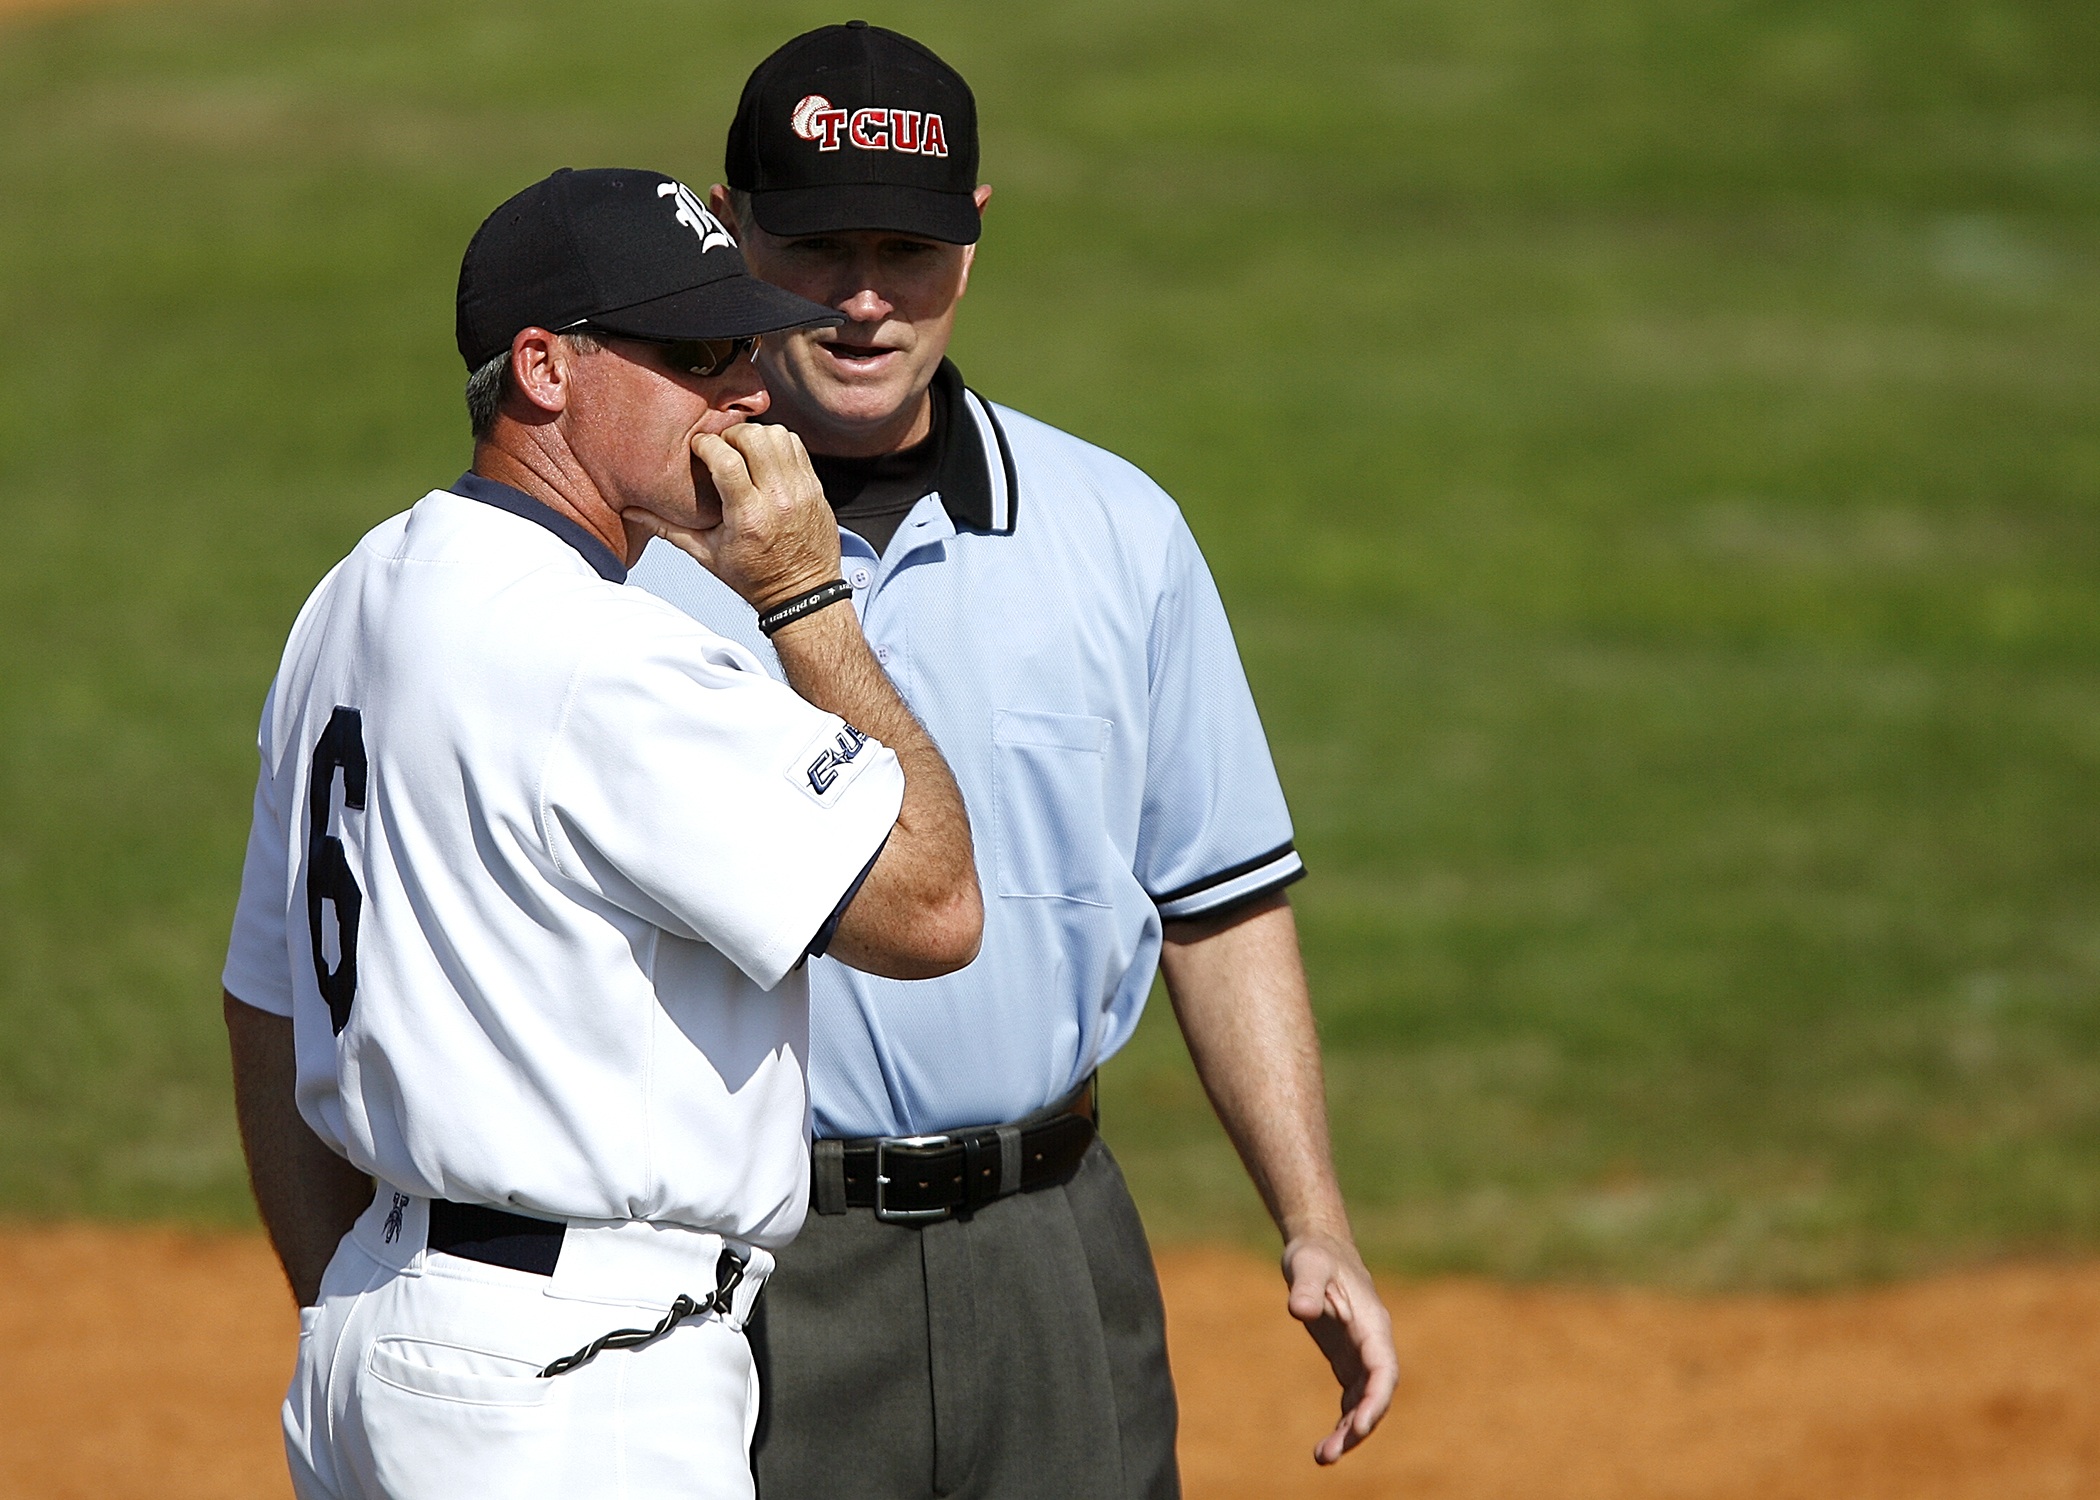
baseball, sport, field, game, pitch, ballpark, umpire, sports, pitcher, strategy, conference, diamond, judge, college, coach, tournament, discussion, official, baseball player, authority, infield, ball game, decisions, team sport, infielder, baseball umpire, college baseball, competition event, bat and ball games, baseball positions, professional golfer